John Clem

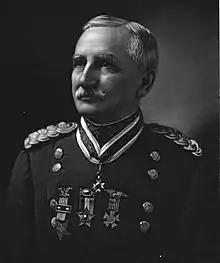
From Volume III of 1916's "A History of Texas and Texans"

John Lincoln Clem (nicknamed Johnny Shiloh; August 13, 1851 – May 13, 1937) was an American general officer who served as a drummer boy in the Union Army during the American Civil War. He gained fame for his bravery on the battlefield, becoming the youngest noncommissioned officer in the history of the United States Army at the age of 12.